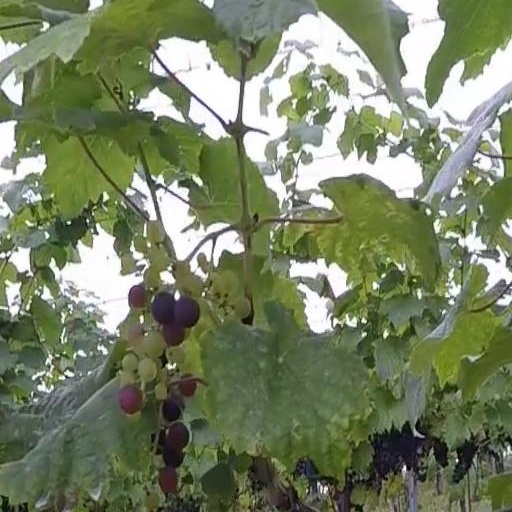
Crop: grape